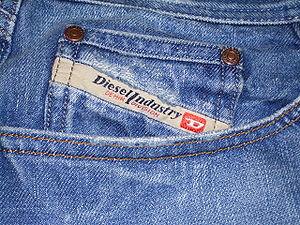
Diesel S.p.A., plus connue sous le nom de Diesel, est une entreprise italienne de fabrication de vêtements pour hommes et pour femmes. Elle possède également une ligne d'habits pour enfants.